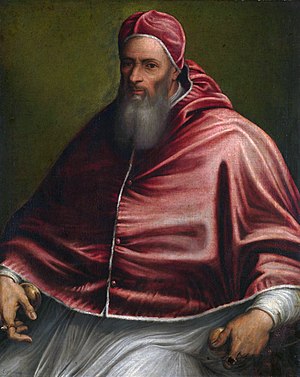
Pave Julius 3.
Julius 3. (maleri af Girolamo Sicciolante efter Sebastiano del Piombo, 1550-1600)
Julius 3. var pave fra 1550 til sin død.